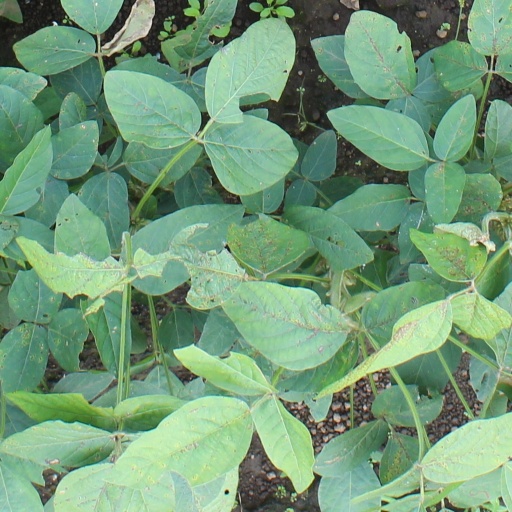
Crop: soybean